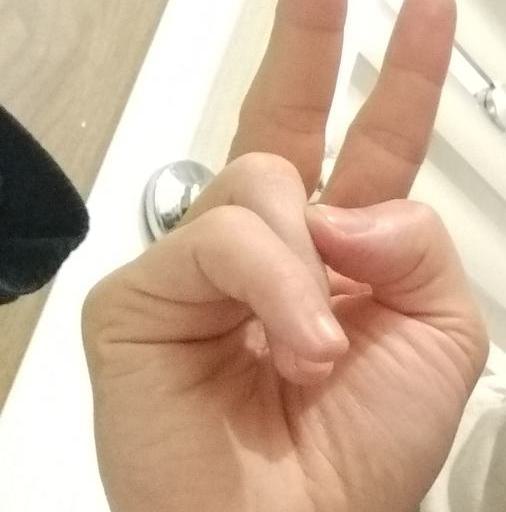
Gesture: peace